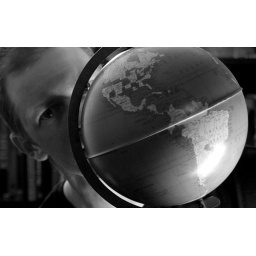
My world in black and white